Carson-Andrews Mill and Ben F.W. Andrews House

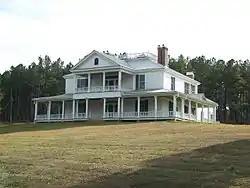
Ben F.W. Andrews House, January 2013

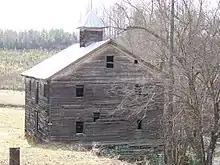
Carson-Andrews Mill, 2013

Carson-Andrews Mill and Ben F.W. Andrews House, also known as Andrews Mill, is a historic home and grist mill located near Washburn, Rutherford County, North Carolina.